History of Dundee United F.C.

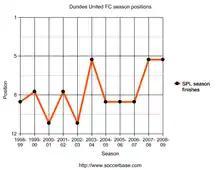
SPL season-by-season summary

Filling McLean's shoes was the first non-British and non-Irish manager of a Scottish club - Ivan Golac. He inherited a healthy legacy with some of Scotland's finest young talent, though his first action was to sell Duncan Ferguson to Rangers for a fee of £4 million, breaking the record transfer fee involving two British clubs. According to one source, In Golac's first season, he brought the Scottish Cup to Tannadice Park for the first time in 1994 after six previous failures, thus completing the full set of domestic honours for the club. United beat Rangers 1–0 with Craig Brewster scoring the winner from close range. However, the club's fortunes took a turn for the worse after this, as despite enjoying a relatively average campaign in season 1994–95, a late run of defeats, culminating in a 1–0 defeat at home to Celtic on the last day, saw them relegated to the First Division. Despite being title favourites at the lower level, they eventually finished second, which left them facing a two leg play-off against Partick Thistle for the right to play in the Premier Division in the 1996–97 season. Dundee United won 3–2 on aggregate, with Owen Coyle scoring the extra-time winner. Returning to the top flight, a third-place finish was achieved under the management of Jim McLean's younger brother, Tommy McLean, but their subsequent form did not match up to this achievement, and Tommy left the club 18 months later. Under the management of Paul Sturrock, Alex Smith and then Paul Hegarty, the club regularly fought against relegation from the Scottish Premier League. Eddie Thompson purchased the club in 2002 and installed Ian McCall as manager, leading to their first top-half finish for seven years in 2004, but their form slumped again the following year, leading to McCall's dismissal and two more fruitless reigns under Gordon Chisholm and former club hero Craig Brewster.